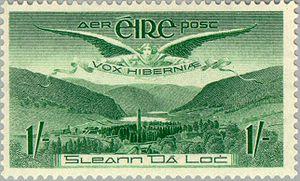
Timbre de poste aérienne irlandais de 1 shilling, paru le 4 avril 1949. Vox Hibernia survolant Glendalough, comté de Wicklow
Les timbres postaux de la République d'Irlande sont publiés par l'autorité postale de la République indépendante d'Irlande. L'Irlande appartenait encore au Royaume-Uni lorsque les premiers timbres postaux de l'histoire ont été publiés en Angleterre, en mai 1840. Ces timbres ont été utilisés en Irlande jusqu'à ce que le nouveau gouvernement prenne définitivement le pouvoir, en 1922, à la suite de la guerre d'indépendance irlandaise. À partir du 17 février 1922, les timbres britanniques existants furent surchargés de texte en irlandais pour donner naissance à une première série de timbres d'usage courant, dans l'attente de la proclamation officielle de l'indépendance. Une première série officielle de timbres courants fut émise par le nouveau Irish Minister for Posts and Telegraphs le 6 décembre 1922. Le tout premier modèle, un timbre vert foncé d'une valeur de 2d, figurait une carte de l'île incluant l'Irlande du Nord, restée intégrée au Royaume-Uni. Depuis lors, au gré des besoins du pays et des changements de monnaie, de nouvelles images et de nouvelles valeurs ont façonné un total de neuf séries courantes, la dernière datant de 2004.